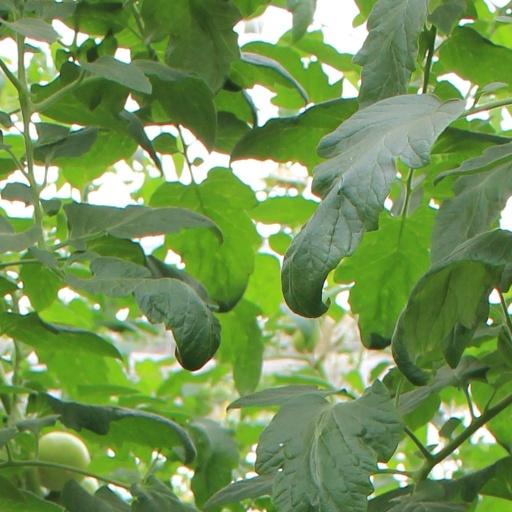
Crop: tomato